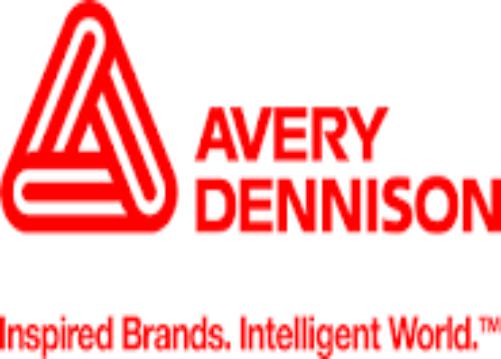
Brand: avery dennison-2
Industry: Others